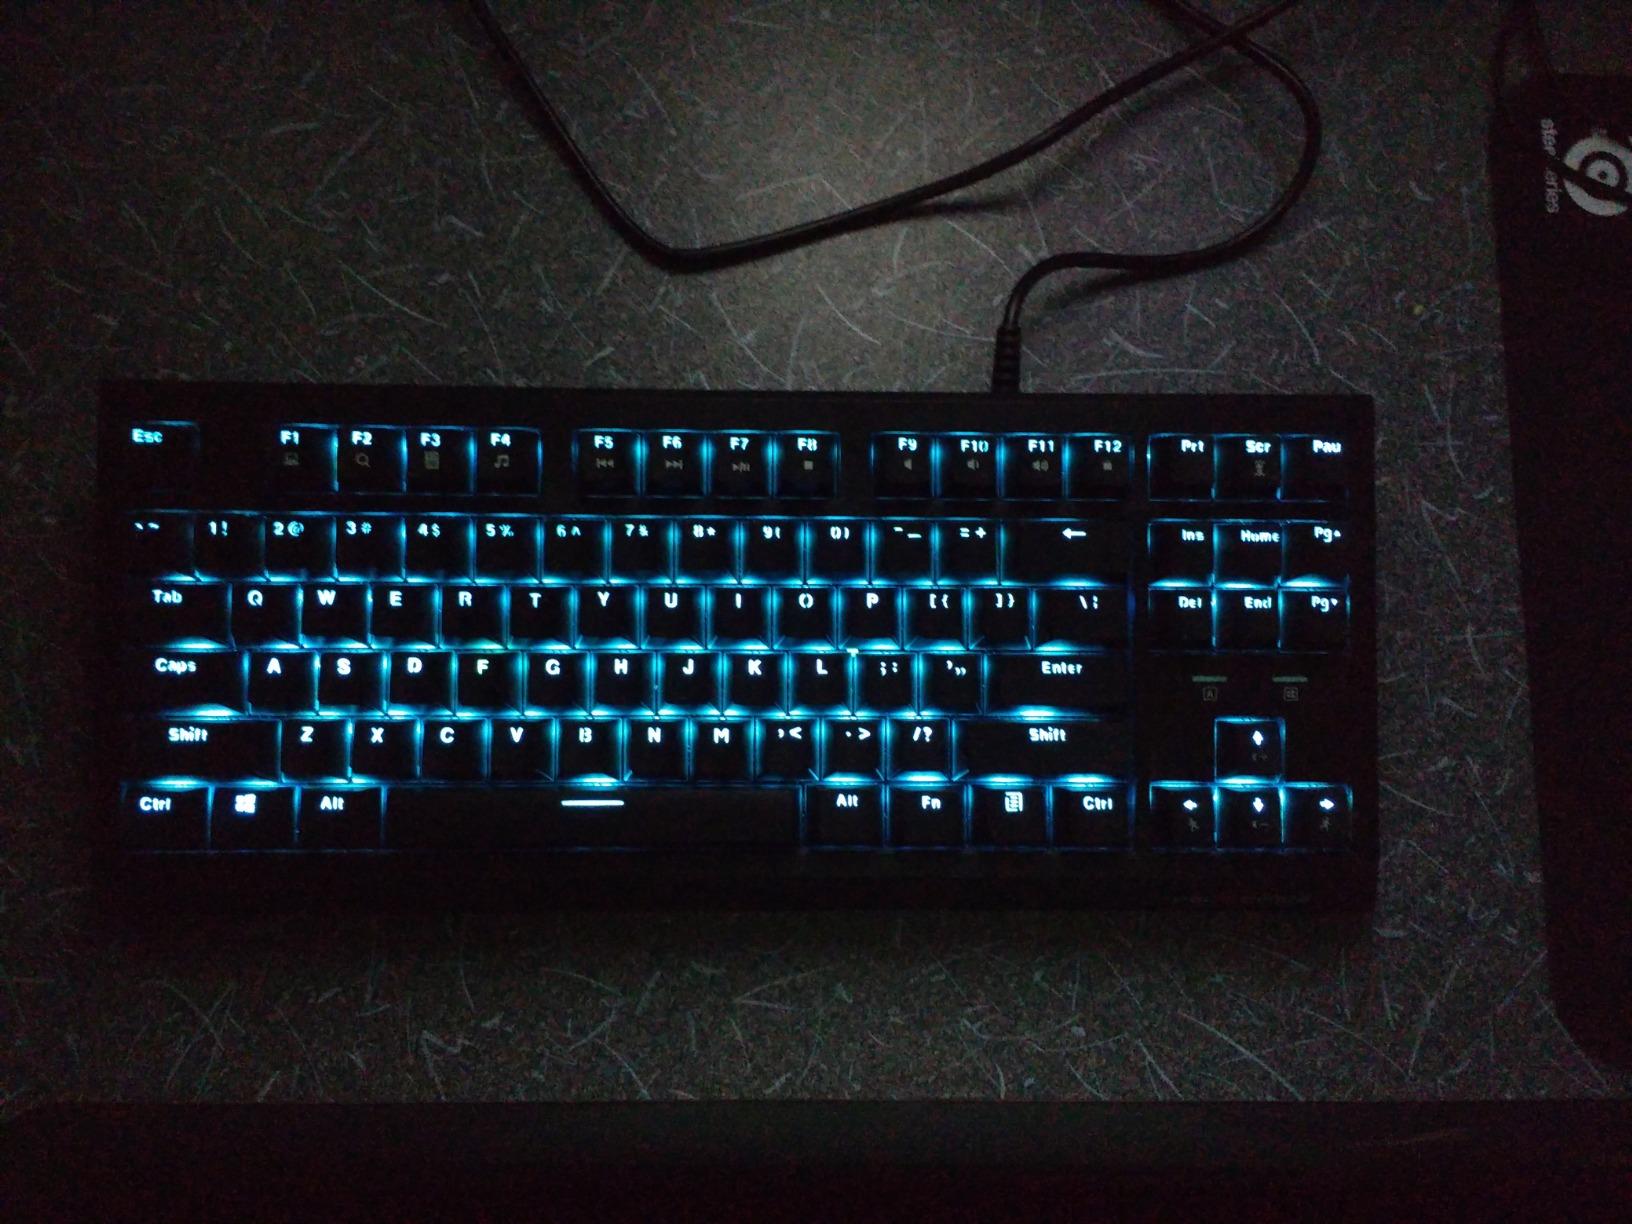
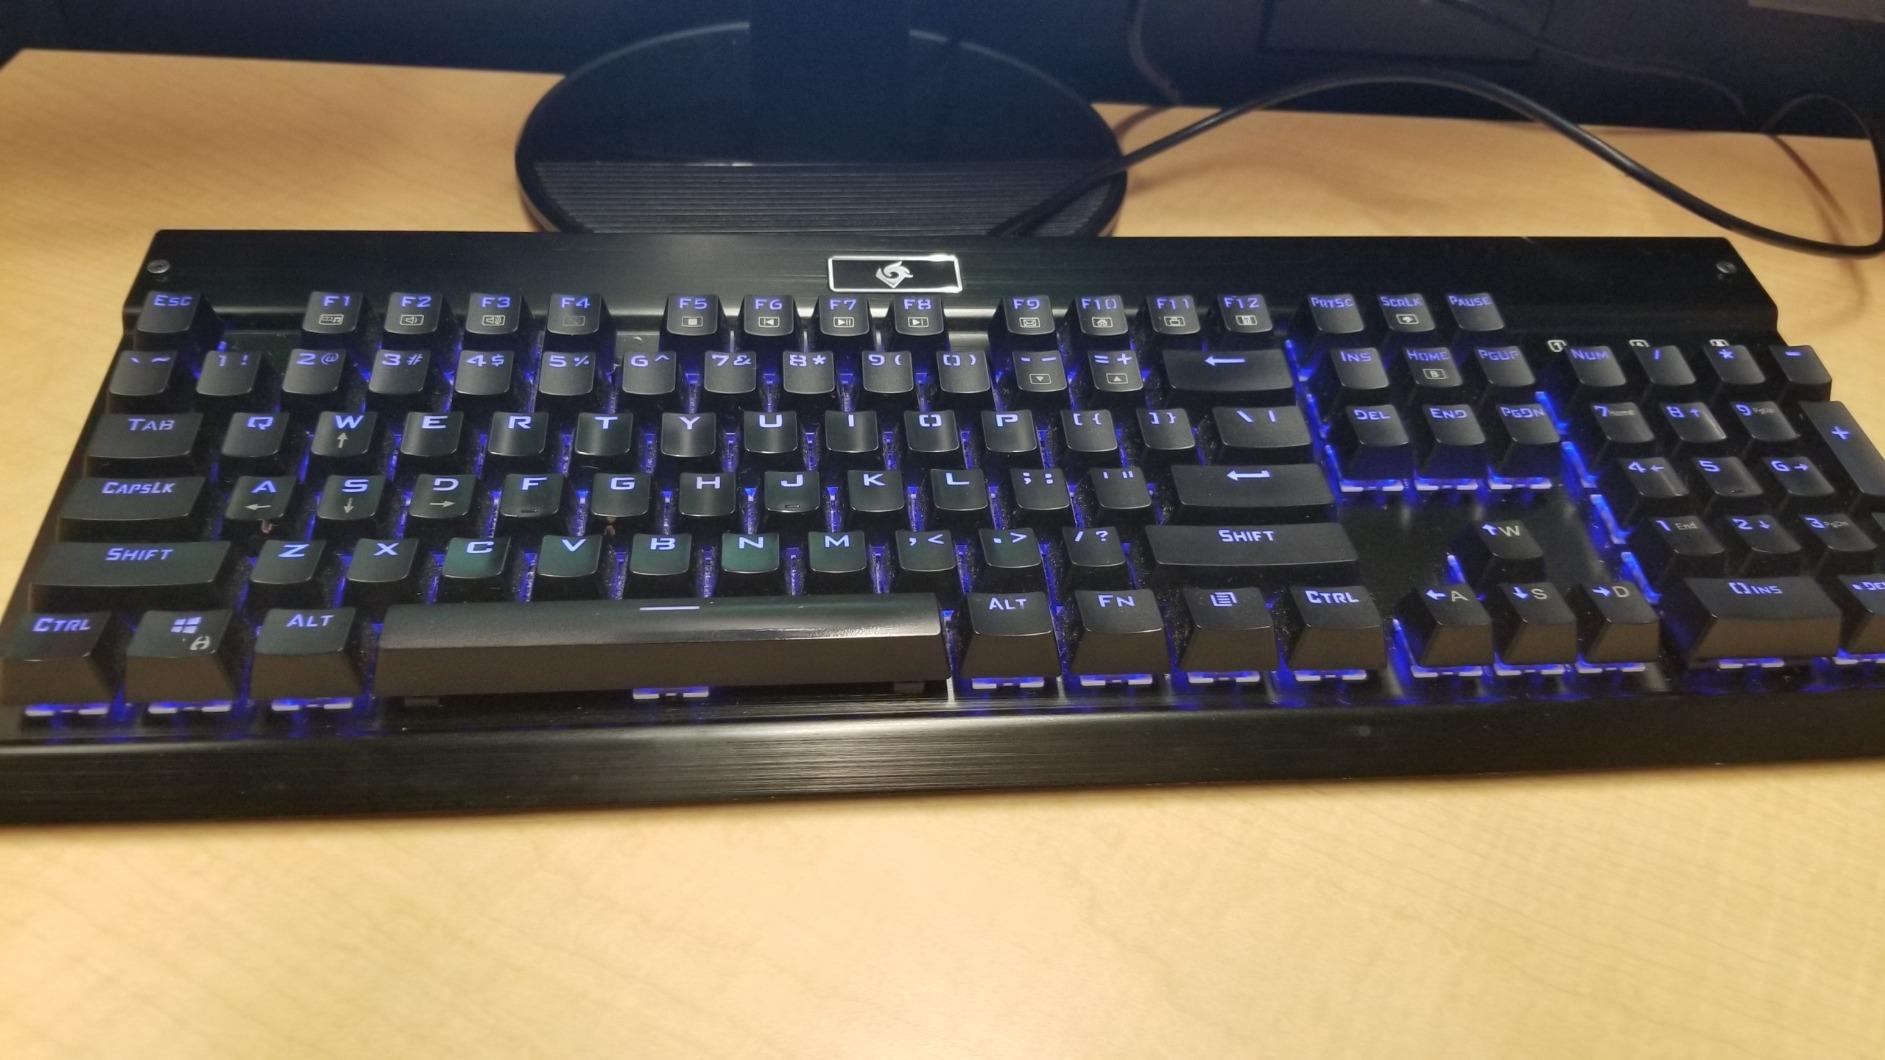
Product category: keyboard
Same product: no